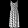
Label: Dress